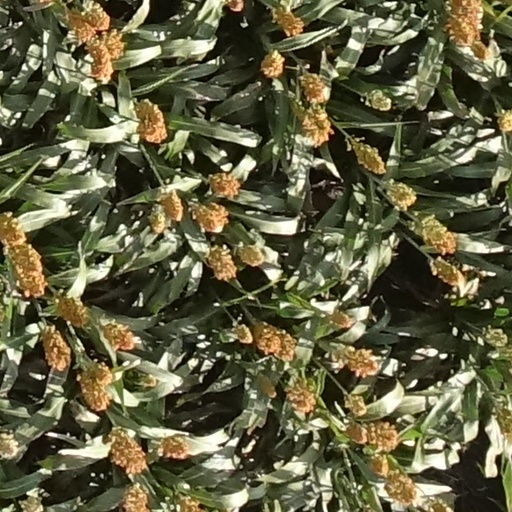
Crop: sorghum